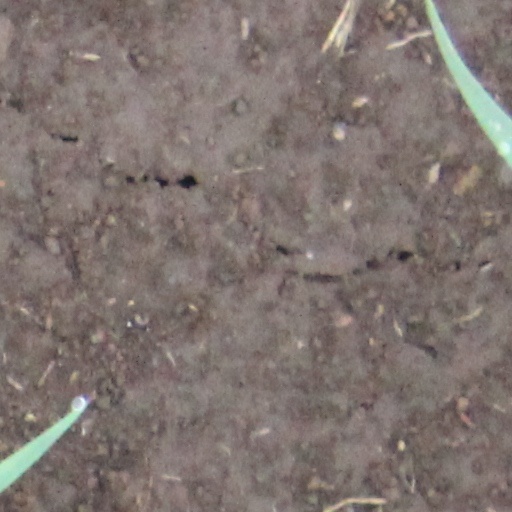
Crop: wheat